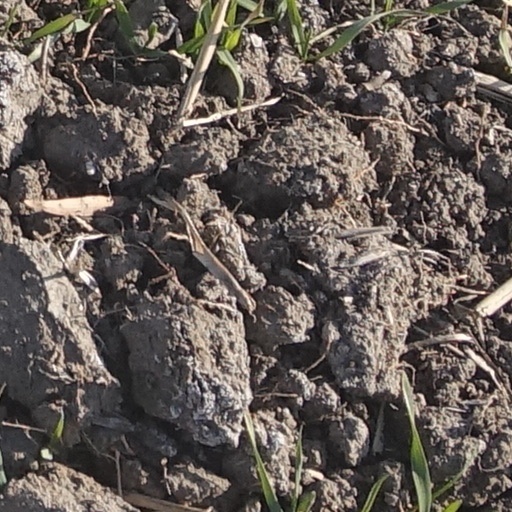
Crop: wheat